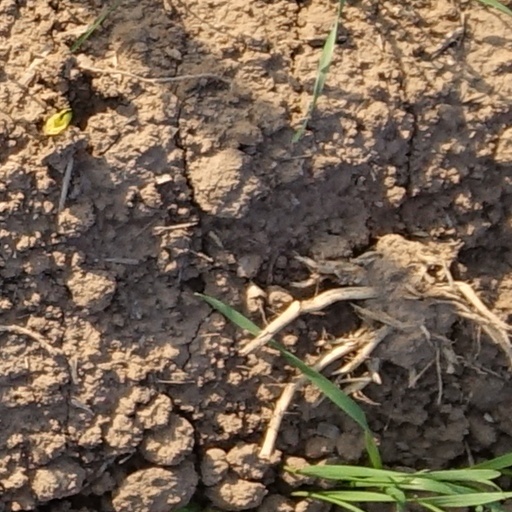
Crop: wheat